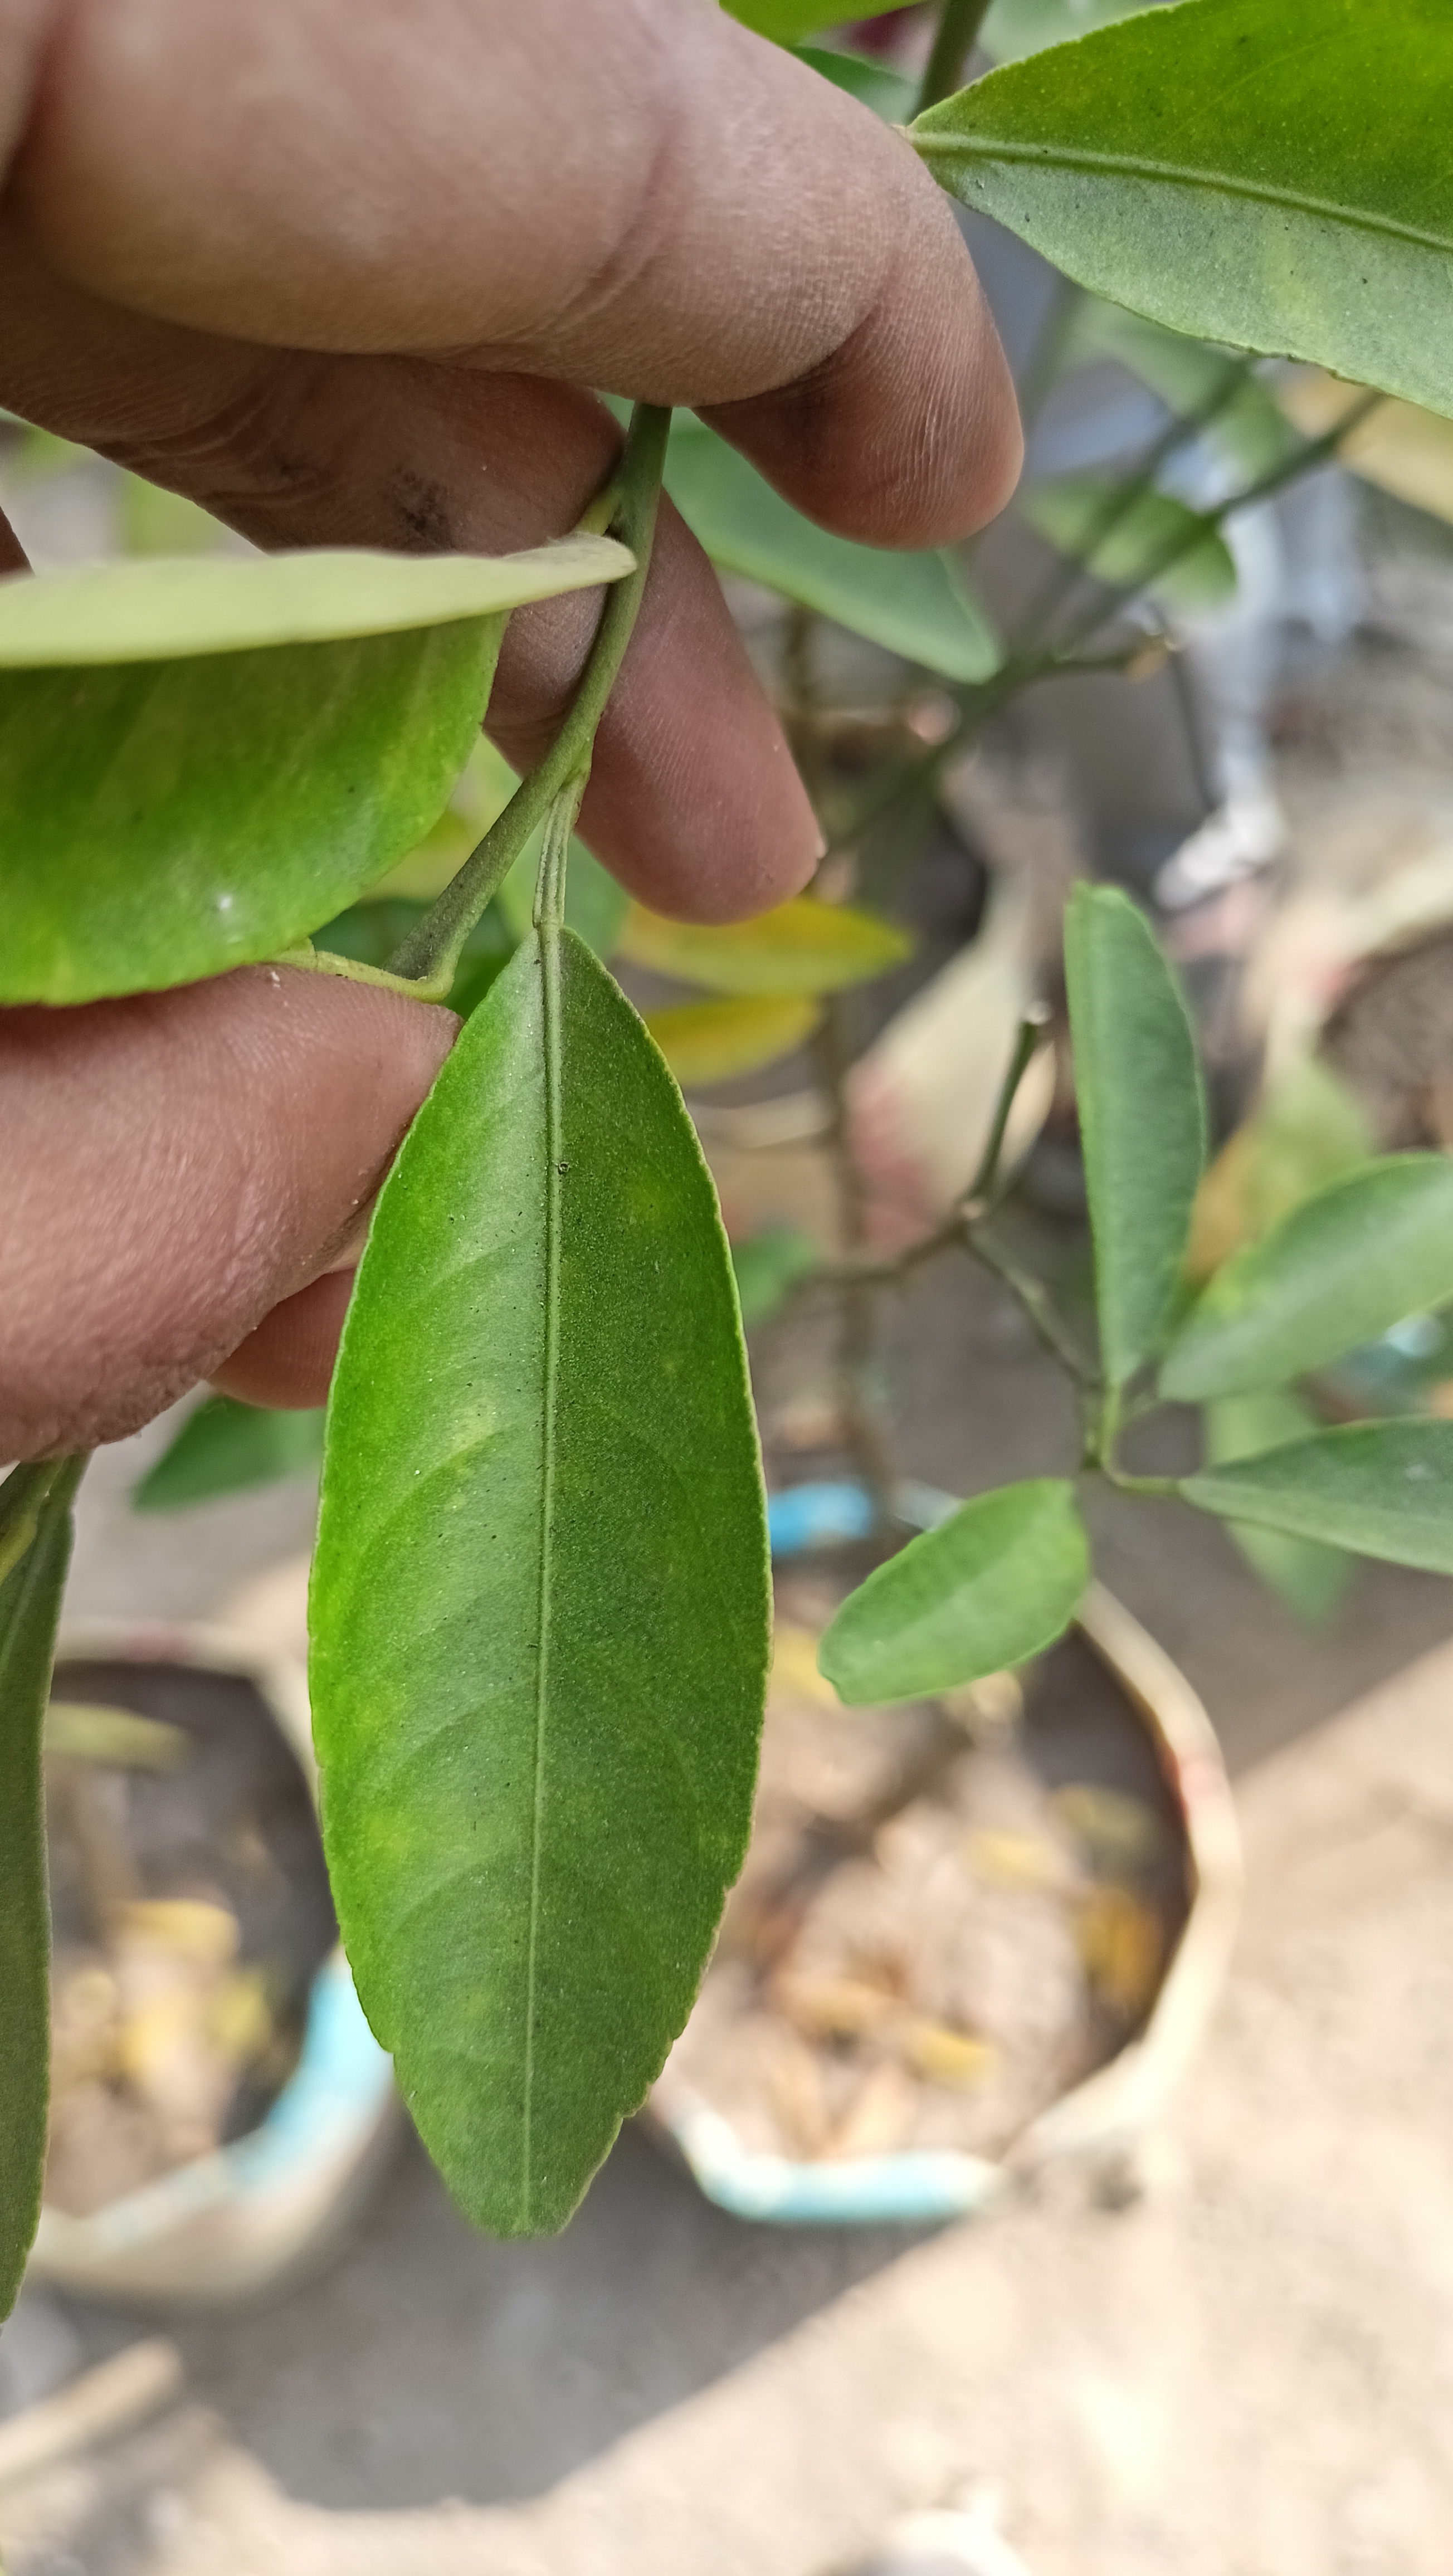
Mandarin leaf variety: Mandaring